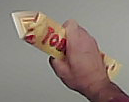
Product: toblerone_white